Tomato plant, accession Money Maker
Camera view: bottom (45 deg); turntable rotation: 330 degrees
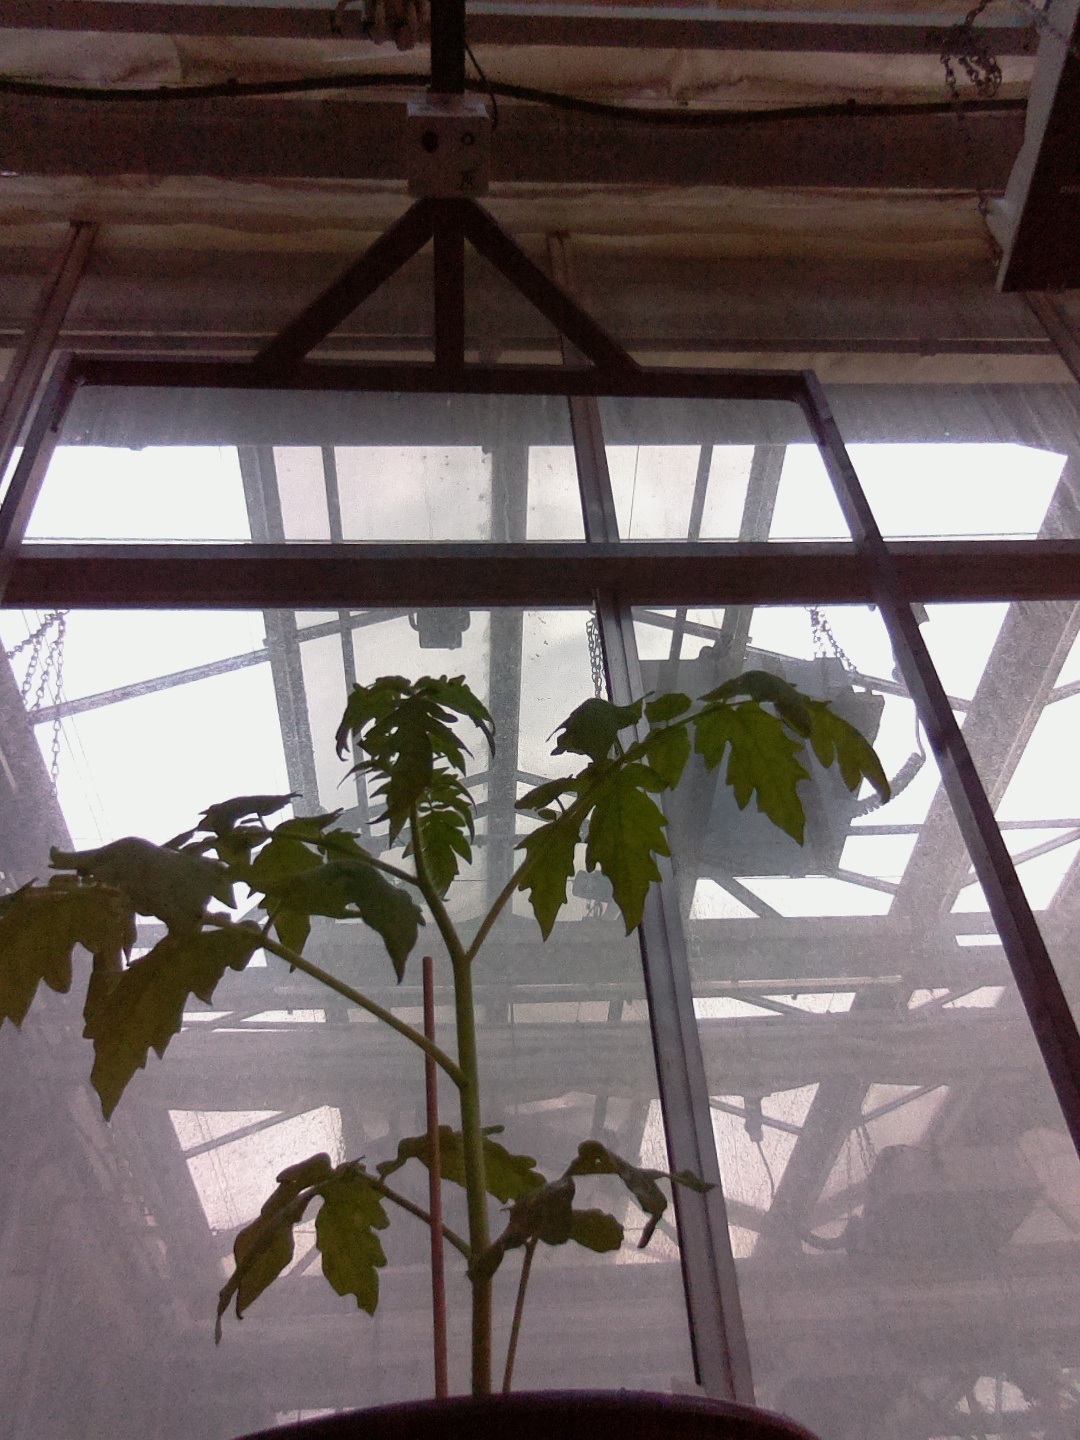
BBCH growth stage 13: 6 of true leaves visible